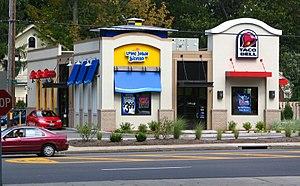
Long John Silver's est une chaîne de restauration rapide créée en 1969 connue en majeure partie pour ses bâtonnets de poisson frit. La chaîne propose aussi plusieurs recettes issues des produits de la mer comme des crevettes, du crabe ou bien encore des hushpuppies servis avec des frites et/ou de la salade de choux. La chaîne sert environ 4 millions de clients par semaine.